Tarki

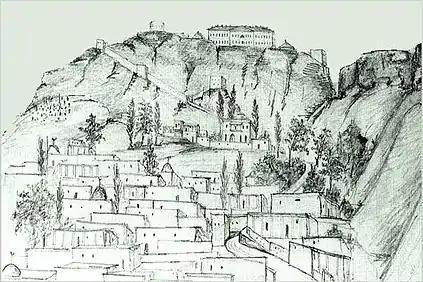
Tarki, view from the Caspian Sea, 1839, Milyutin.

Tarki formerly also spelled Tarkou and also known as Tarku, is an urban locality (an urban-type settlement) under the administrative jurisdiction of Sovetsky City District of the City of Makhachkala in the Republic of Dagestan, Russia, located on the Tarki-tau ("") mountain. As of the 2010 Census, its population was 15,356.